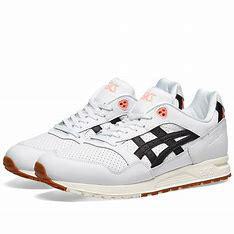
Brand: Asics
Model: Gel Saga